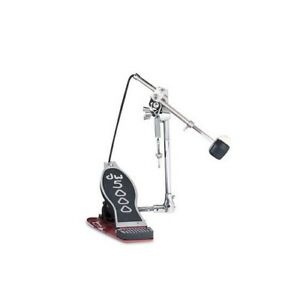
Pédale de grosse caisse DW 5000 Sidekick
Brand: DW
Category: Arts & Entertainment > Hobbies & Creative Arts > Musical Instrument & Orchestra Accessories > Percussion Accessories > Drum Kit Hardware > Drum Pedals